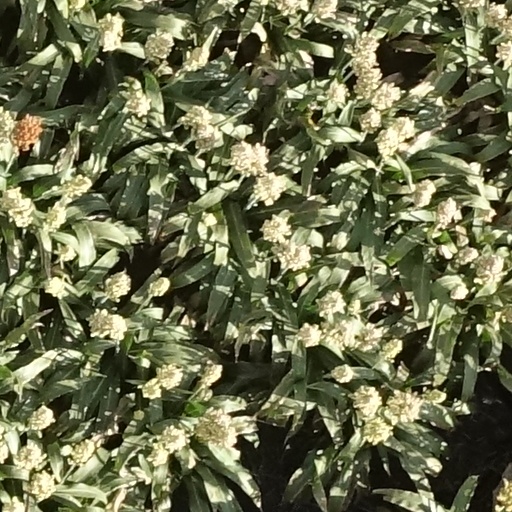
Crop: sorghum